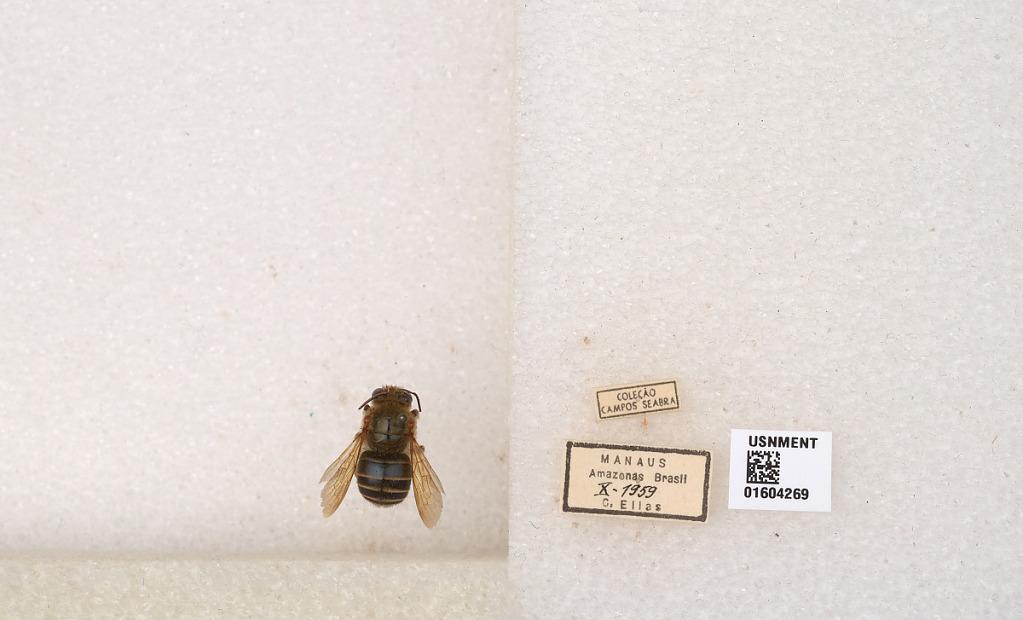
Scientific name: Xylocopa (Schonnherria) viridis Smith
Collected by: H. Dyar
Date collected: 1959-10-1
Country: Brazil
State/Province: Amazonas
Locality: Manaus